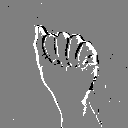
ASL letter: a